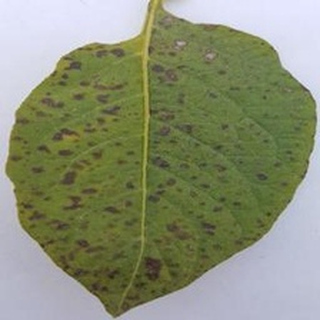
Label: potato_early_blight